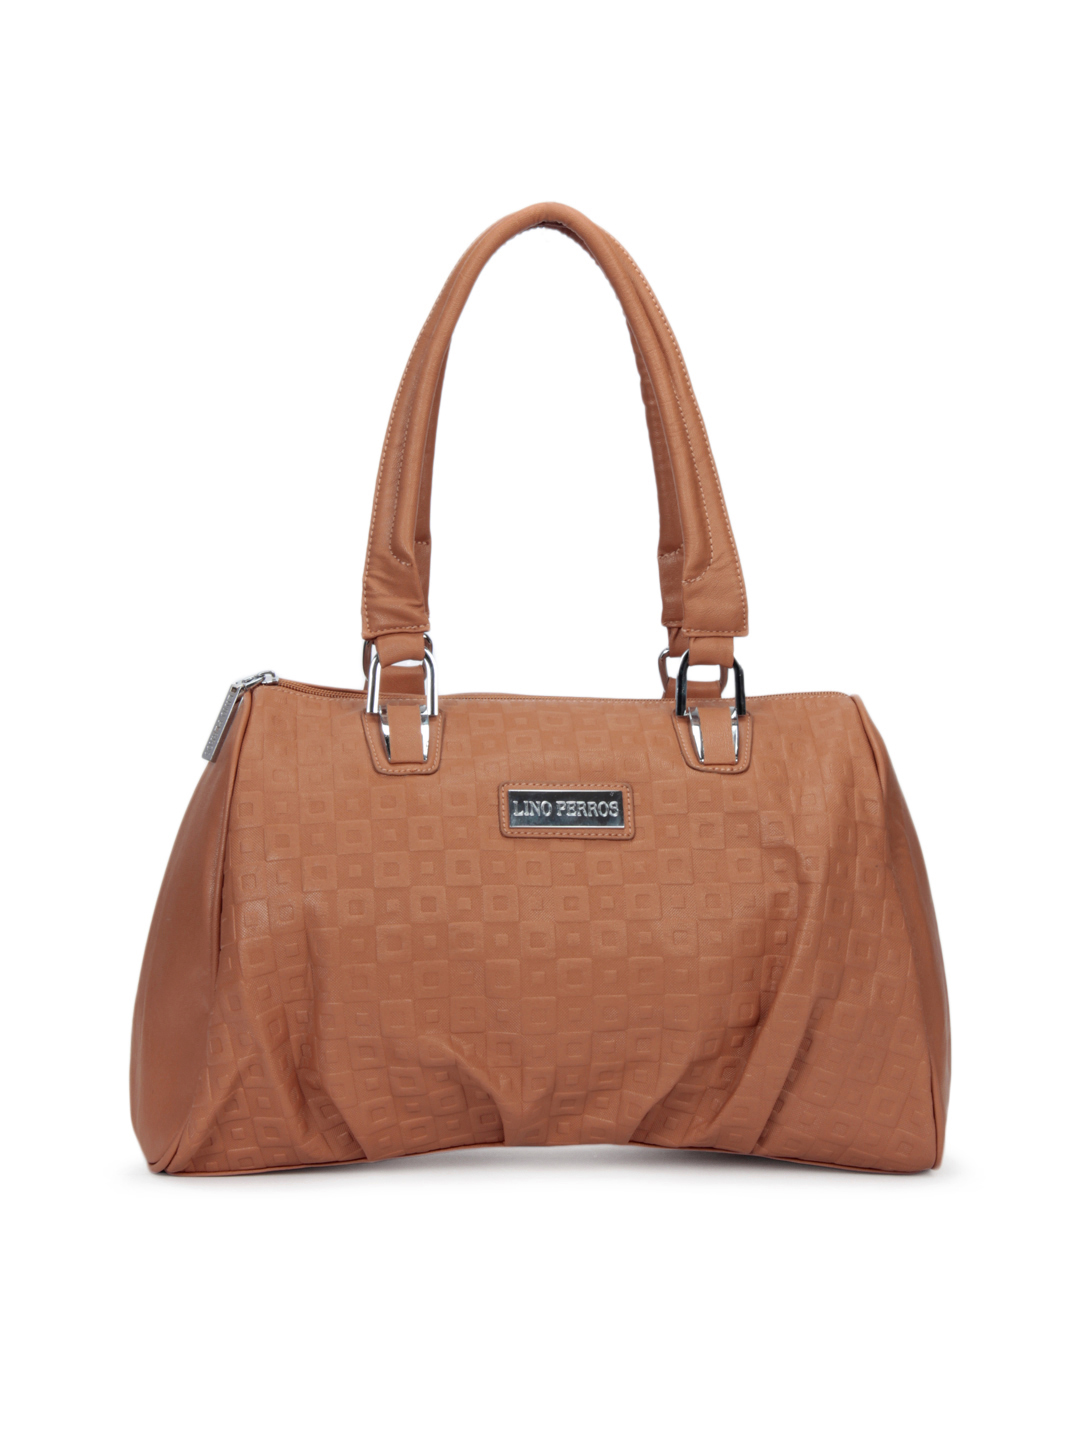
Lino Perros Women Leatherette Brown Handbag
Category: Accessories / Bags / Handbags
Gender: Women
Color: Brown
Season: Summer 2012
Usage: Casual